Shaina NC

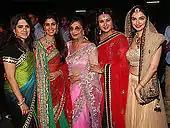
Shaina NC, Sakshi Tanwar, Sadhana, Poonam Dhillon and Divya Khosla Kumar at Shaina NC's fashion show in May 2014

Shaina's mother, Munira Chudasama, has been in the fashion design industry for many decades. Shaina began designing fashion at the age of eighteen when her mother was unwell; the collection of outfits she designed was a success. Shaina runs the Golden Thimble Boutique, which was set up by her mother, in the upmarket Kala Ghoda area of Mumbai. It is one of the oldest boutiques in Mumbai city. She does not like to design for Bollywood films but rather for individuals. Her clients include celebrities such as: Aishwarya Rai, Juhi Chawla, and Mahima Chaudhry. Her main fashion designing interest is in sarees. She specialises in traditional sarees which include: Chanderis, Paithanis, Chiffons, Silks, and Cottons. Shaina is quoted as saying: "It [saree] is ours, it belongs to us. It is the most flattering garment where a thin person can look voluptuous and a bulky person can camouflage all the unseemly bulges. The younger generation need to be introduced to the garment." She holds a record in the "Guinness Book of World Records" for the fastest draping of a saree. Shaina is often referred to as "Queen of Drapes" because of her fifty-four different ways of draping a saree. Indian women traditionally wear a saree over a petticoat, but in one of her styles, Shaina wears a saree over trousers. She says there are no set rules regarding how to wear saree. Women can wear saree over jeans, chudidar or tapered skirt in combination with choli. One of her other ways is to wear two sarees at a time.